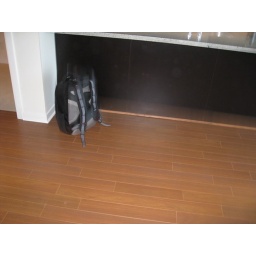
My bag sitting in front of the kitchen bar area.